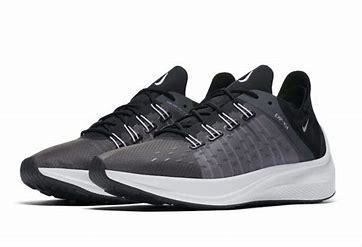
Brand: Nike
Model: Exp X14